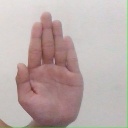
अक्षर: ध